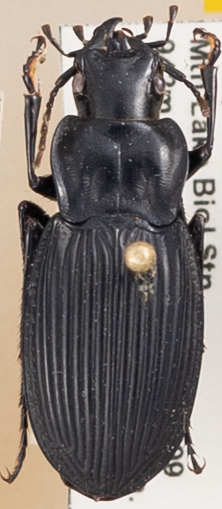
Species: Dicaelus teter
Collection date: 2022-05-31
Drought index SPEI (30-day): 0.47
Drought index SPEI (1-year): -0.71
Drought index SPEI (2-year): -0.1